Challengers (film)

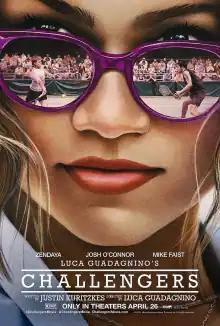
Theatrical release poster

Challengers is a 2024 American romantic sports film directed by Luca Guadagnino and written by Justin Kuritzkes. It follows the love triangle between an injured tennis star-turned-coach (Zendaya), her low-circuit tennis player ex-boyfriend (Josh O'Connor), and her tennis champion husband (Mike Faist) across 13 years of their relationship, culminating in the match between the two men on the ATP Challenger Tour.